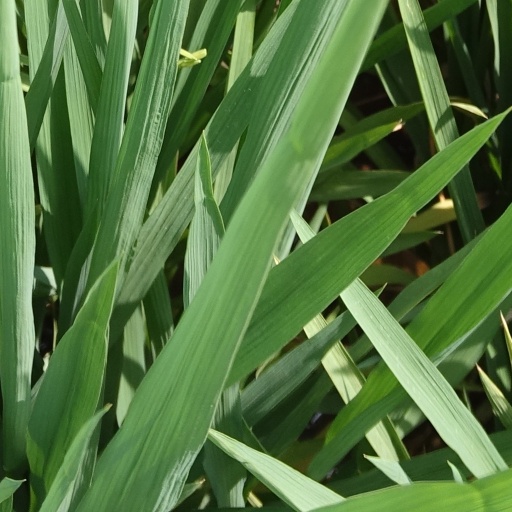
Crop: rice